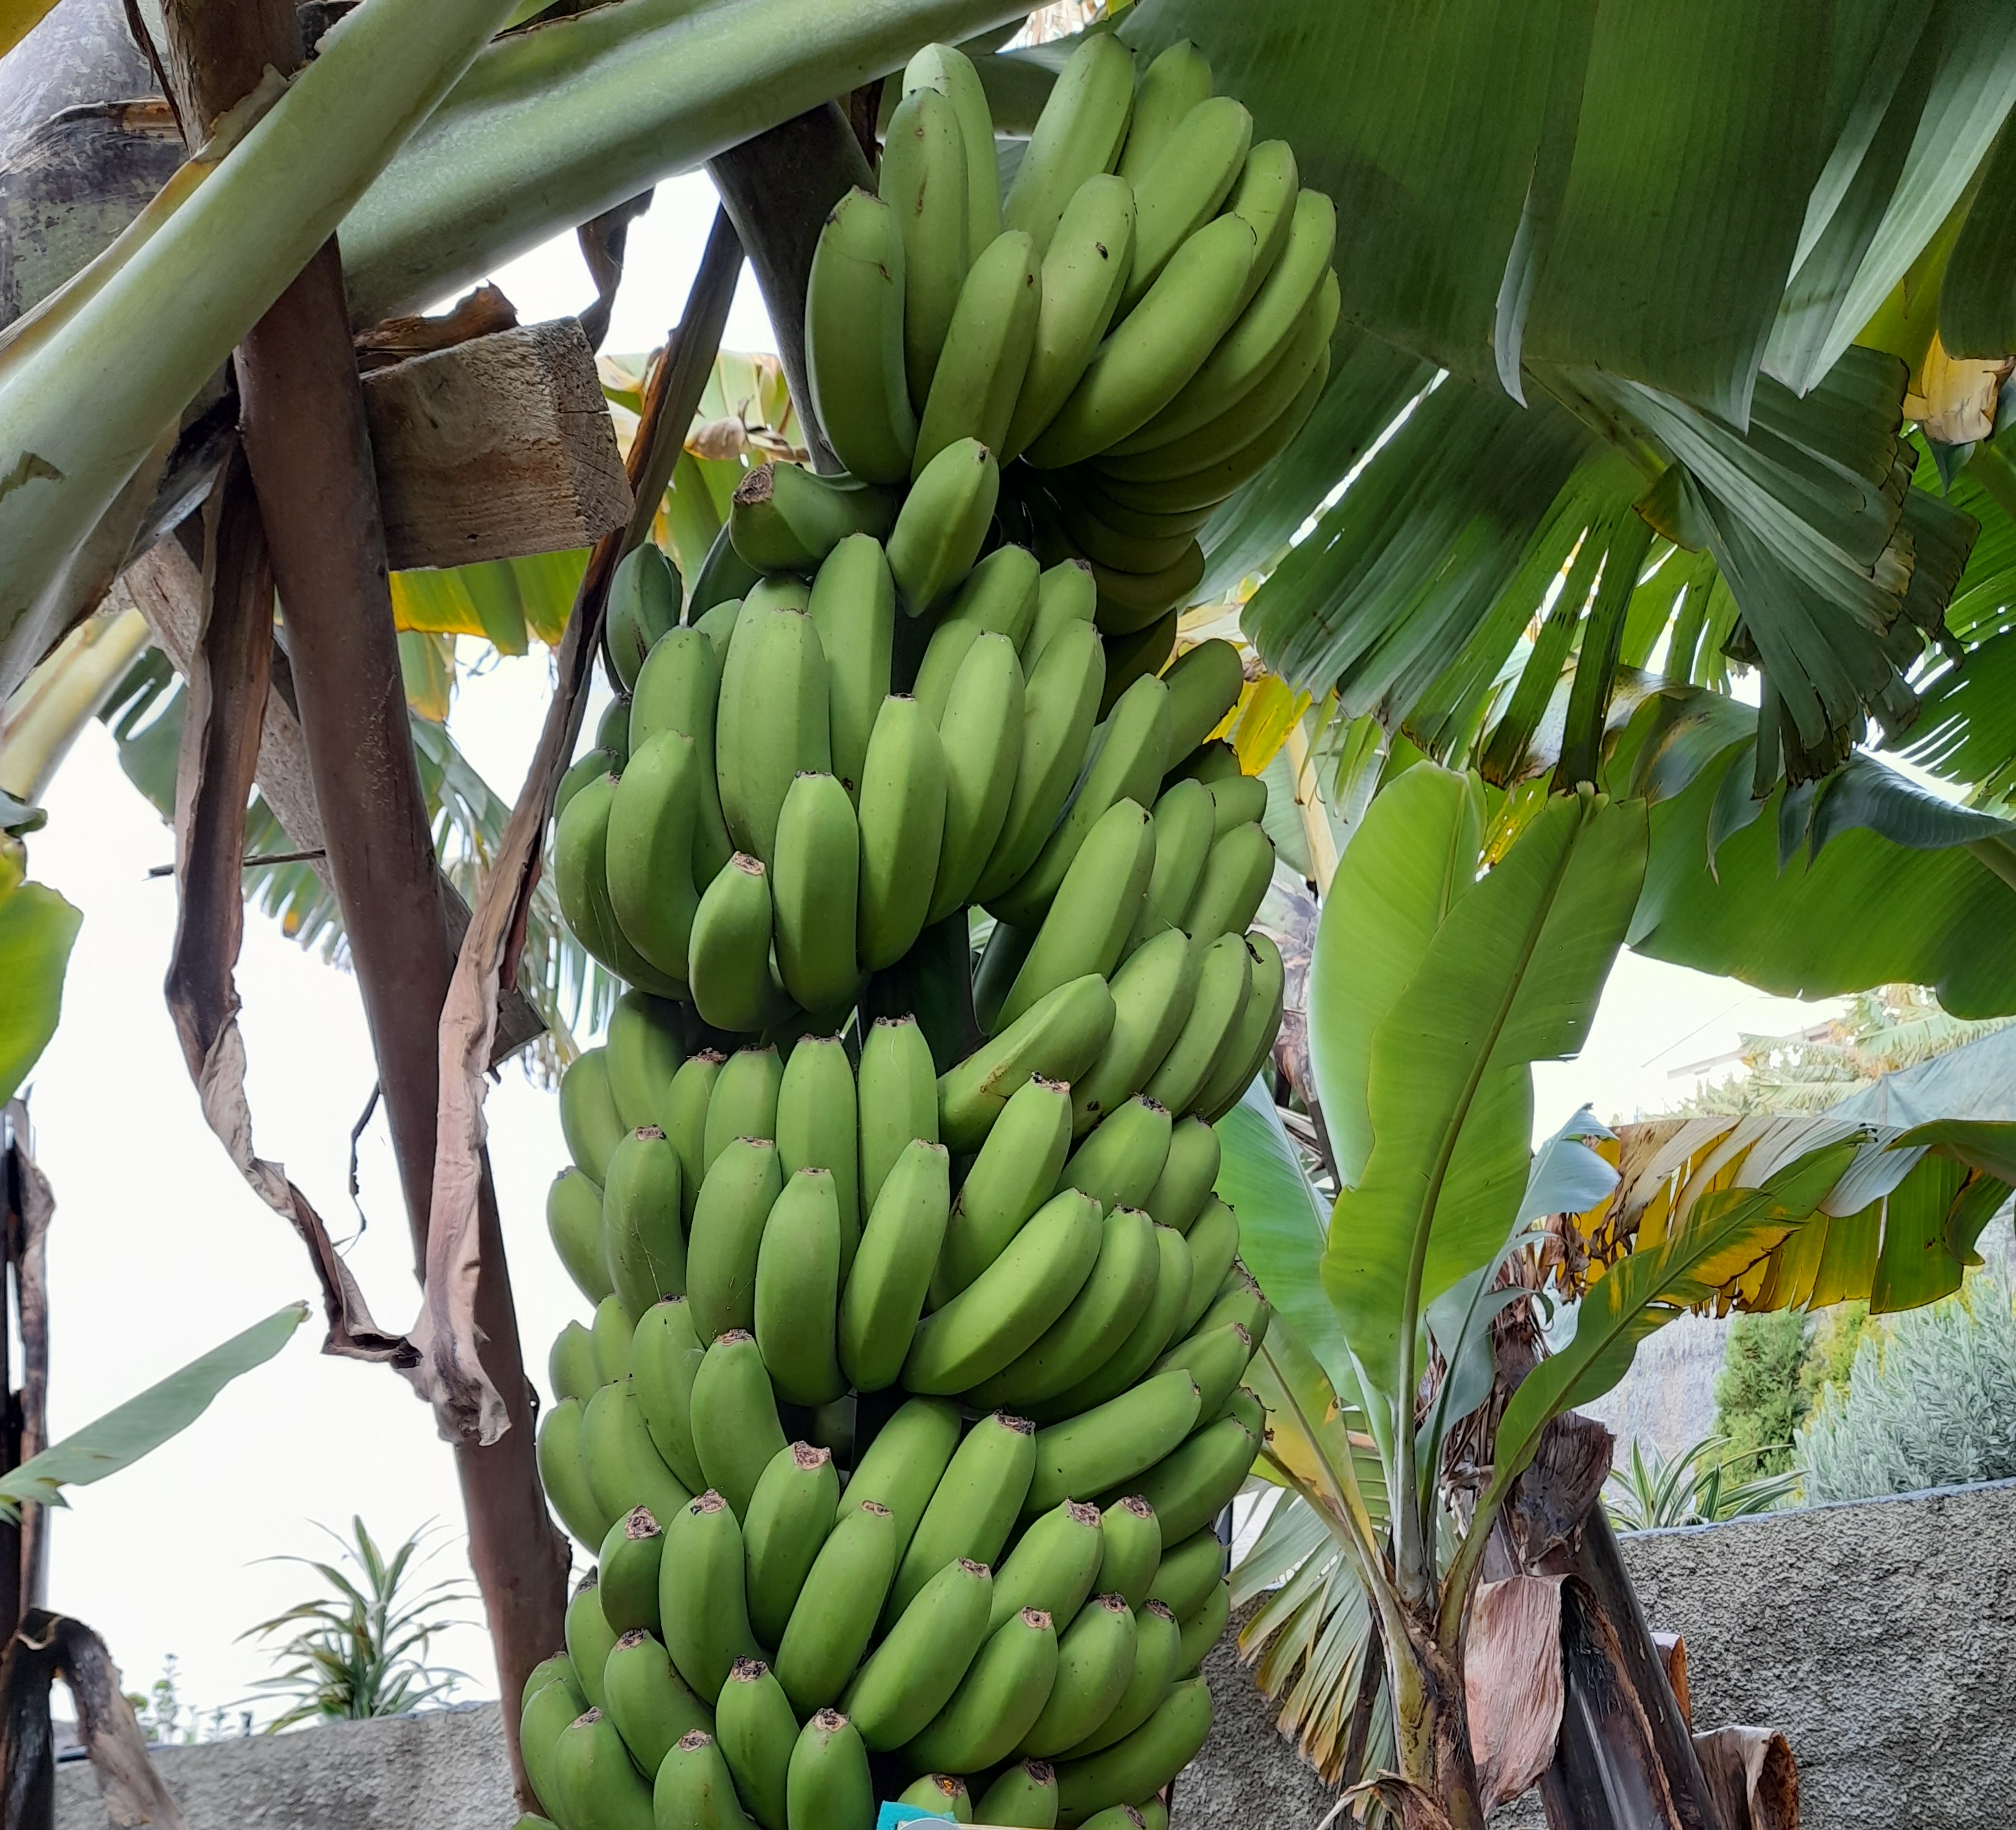
Label: Cut